By Schism Rent Asunder

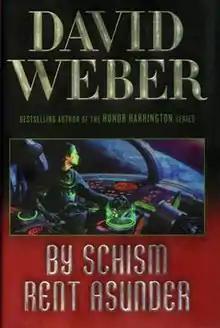

By Schism Rent Asunder is a science fiction book by American writer David Weber. It is the second book in the open-ended "Safehold" series, after "Off Armageddon Reef". The publication date was July 22, 2008. The third book in the series is named "By Heresies Distressed"